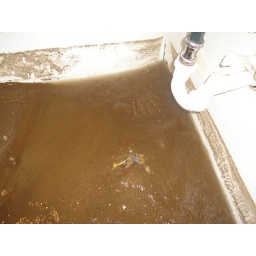
This is where the water was running in the wall in the downstairs bathroom